Flag (crater)

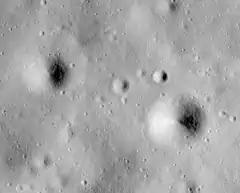
Apollo 16 image, with Flag left of center and Spook right of center. Plum is the tiny crater on the southeast rim of Flag.

Flag crater is a small crater in the Descartes Highlands of the Moon visited by the astronauts of Apollo 16. The name of the crater was formally adopted by the IAU in 1973. Geology Station 1 is adjacent to Flag, at the much smaller Plum crater.